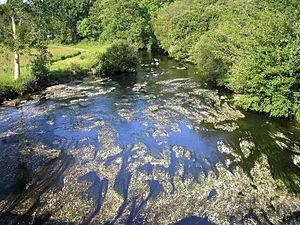
La Sélune entre Ducey, à gauche, et Saint-Laurent-de-Terregatte, à droite (Normandie, France).